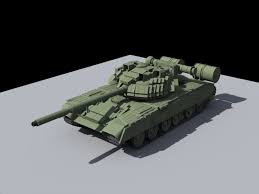
Label: T-80